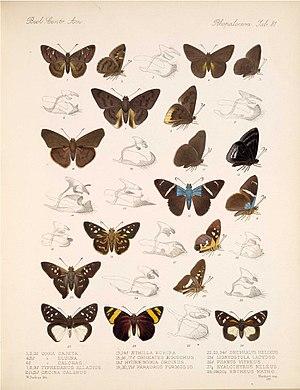
Les hespéridés forment une famille de lépidoptères de la super-famille des Papilionoidea.